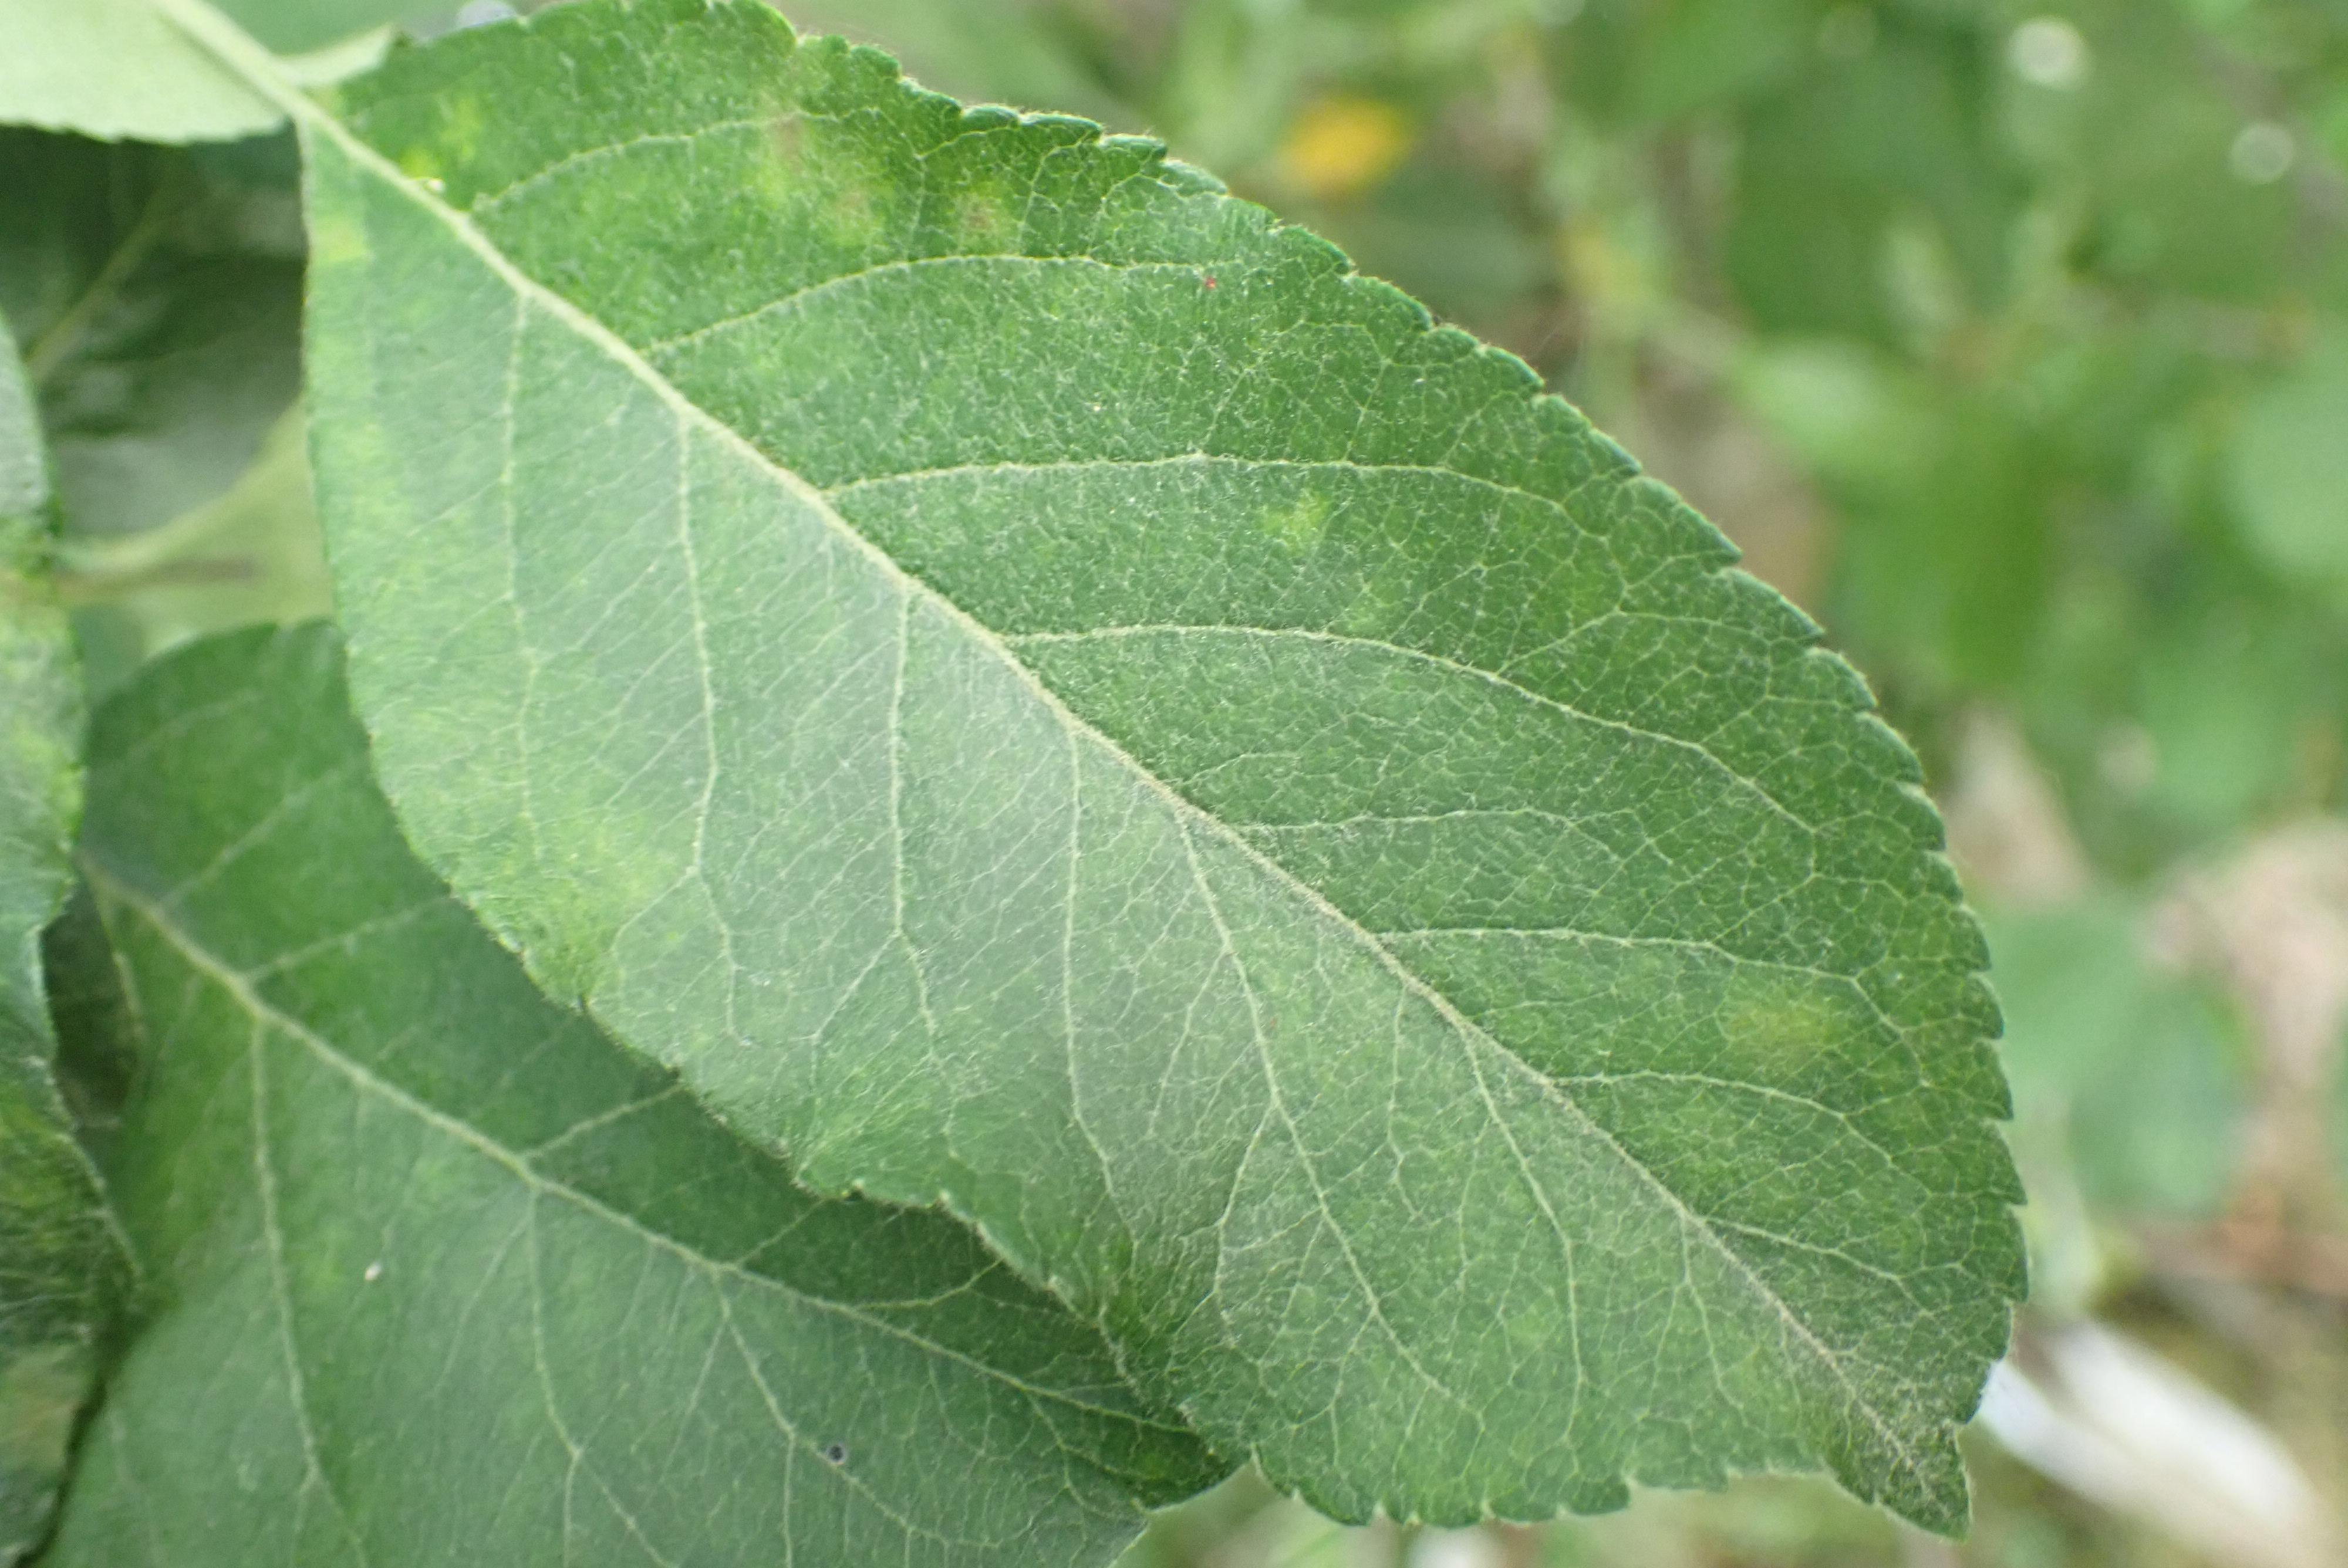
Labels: scab